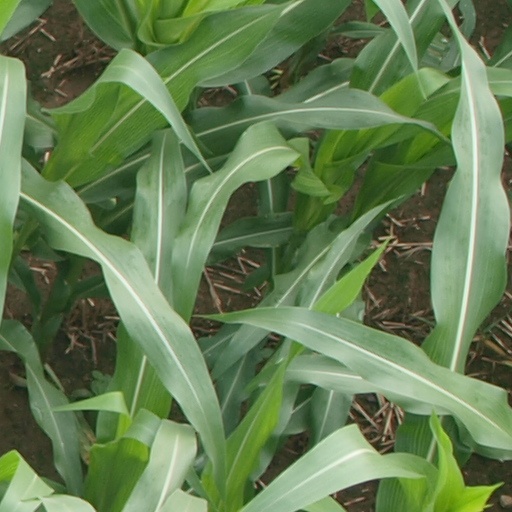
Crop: maize; corn